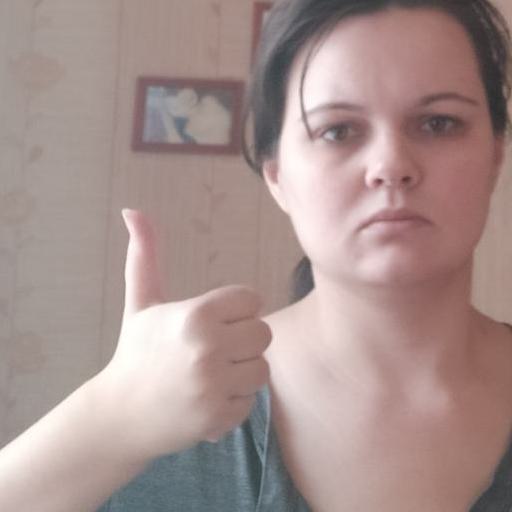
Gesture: like